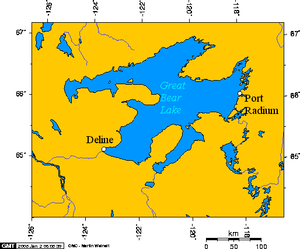
Délįne est une petite ville située sur la berge occidentale du Grand lac de l'Ours dans les territoires du Nord-Ouest au Canada. Elle se trouve à 544 km au nord-ouest de Yellowknife. Fondée dès 1799, elle prit le nom de Fort Franklin, ayant été utilisée lors de la seconde expédition de John Franklin.